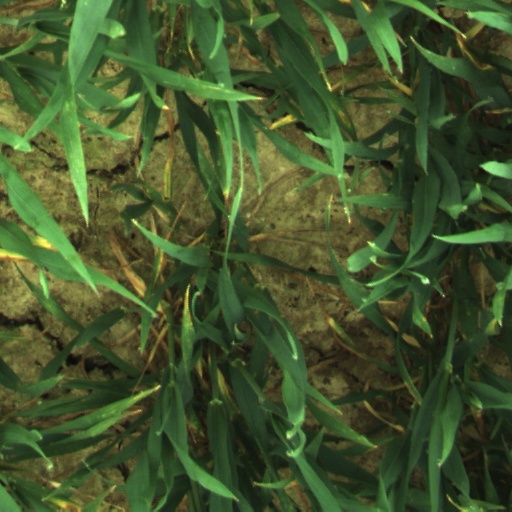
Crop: wheat